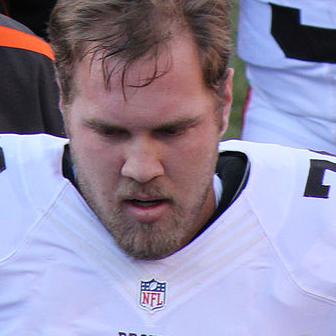
Age: 22